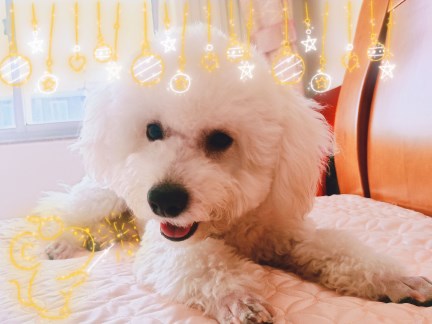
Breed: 1936-n000005-Pomeranian